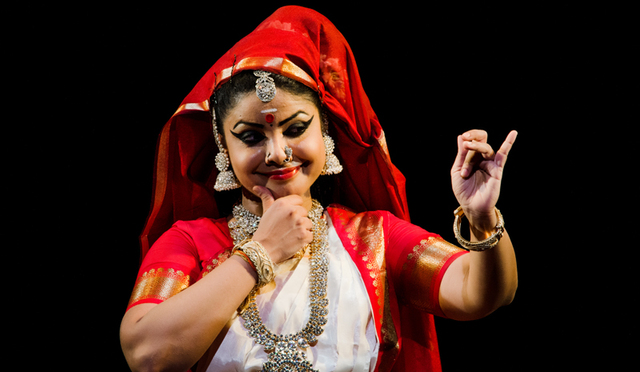
Dance form: mohiniyattam